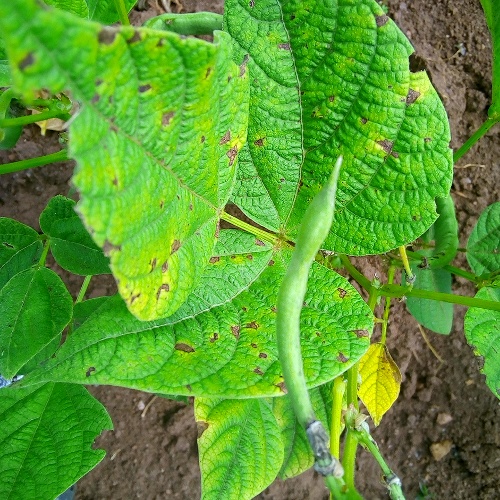
Leaf condition: angular_leaf_spot